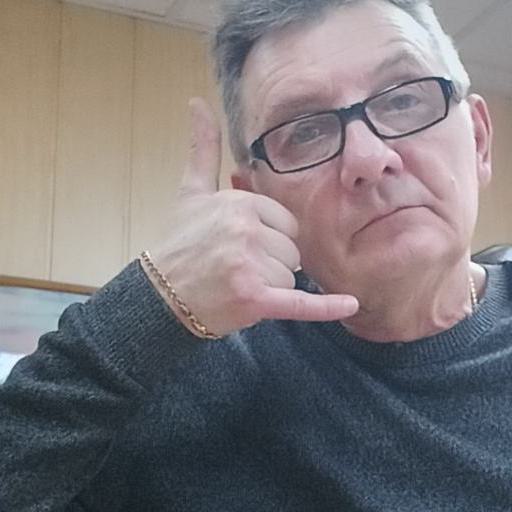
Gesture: call